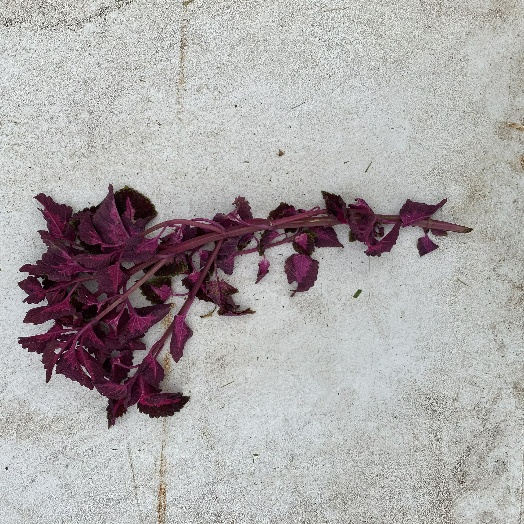
Label: Vegetation